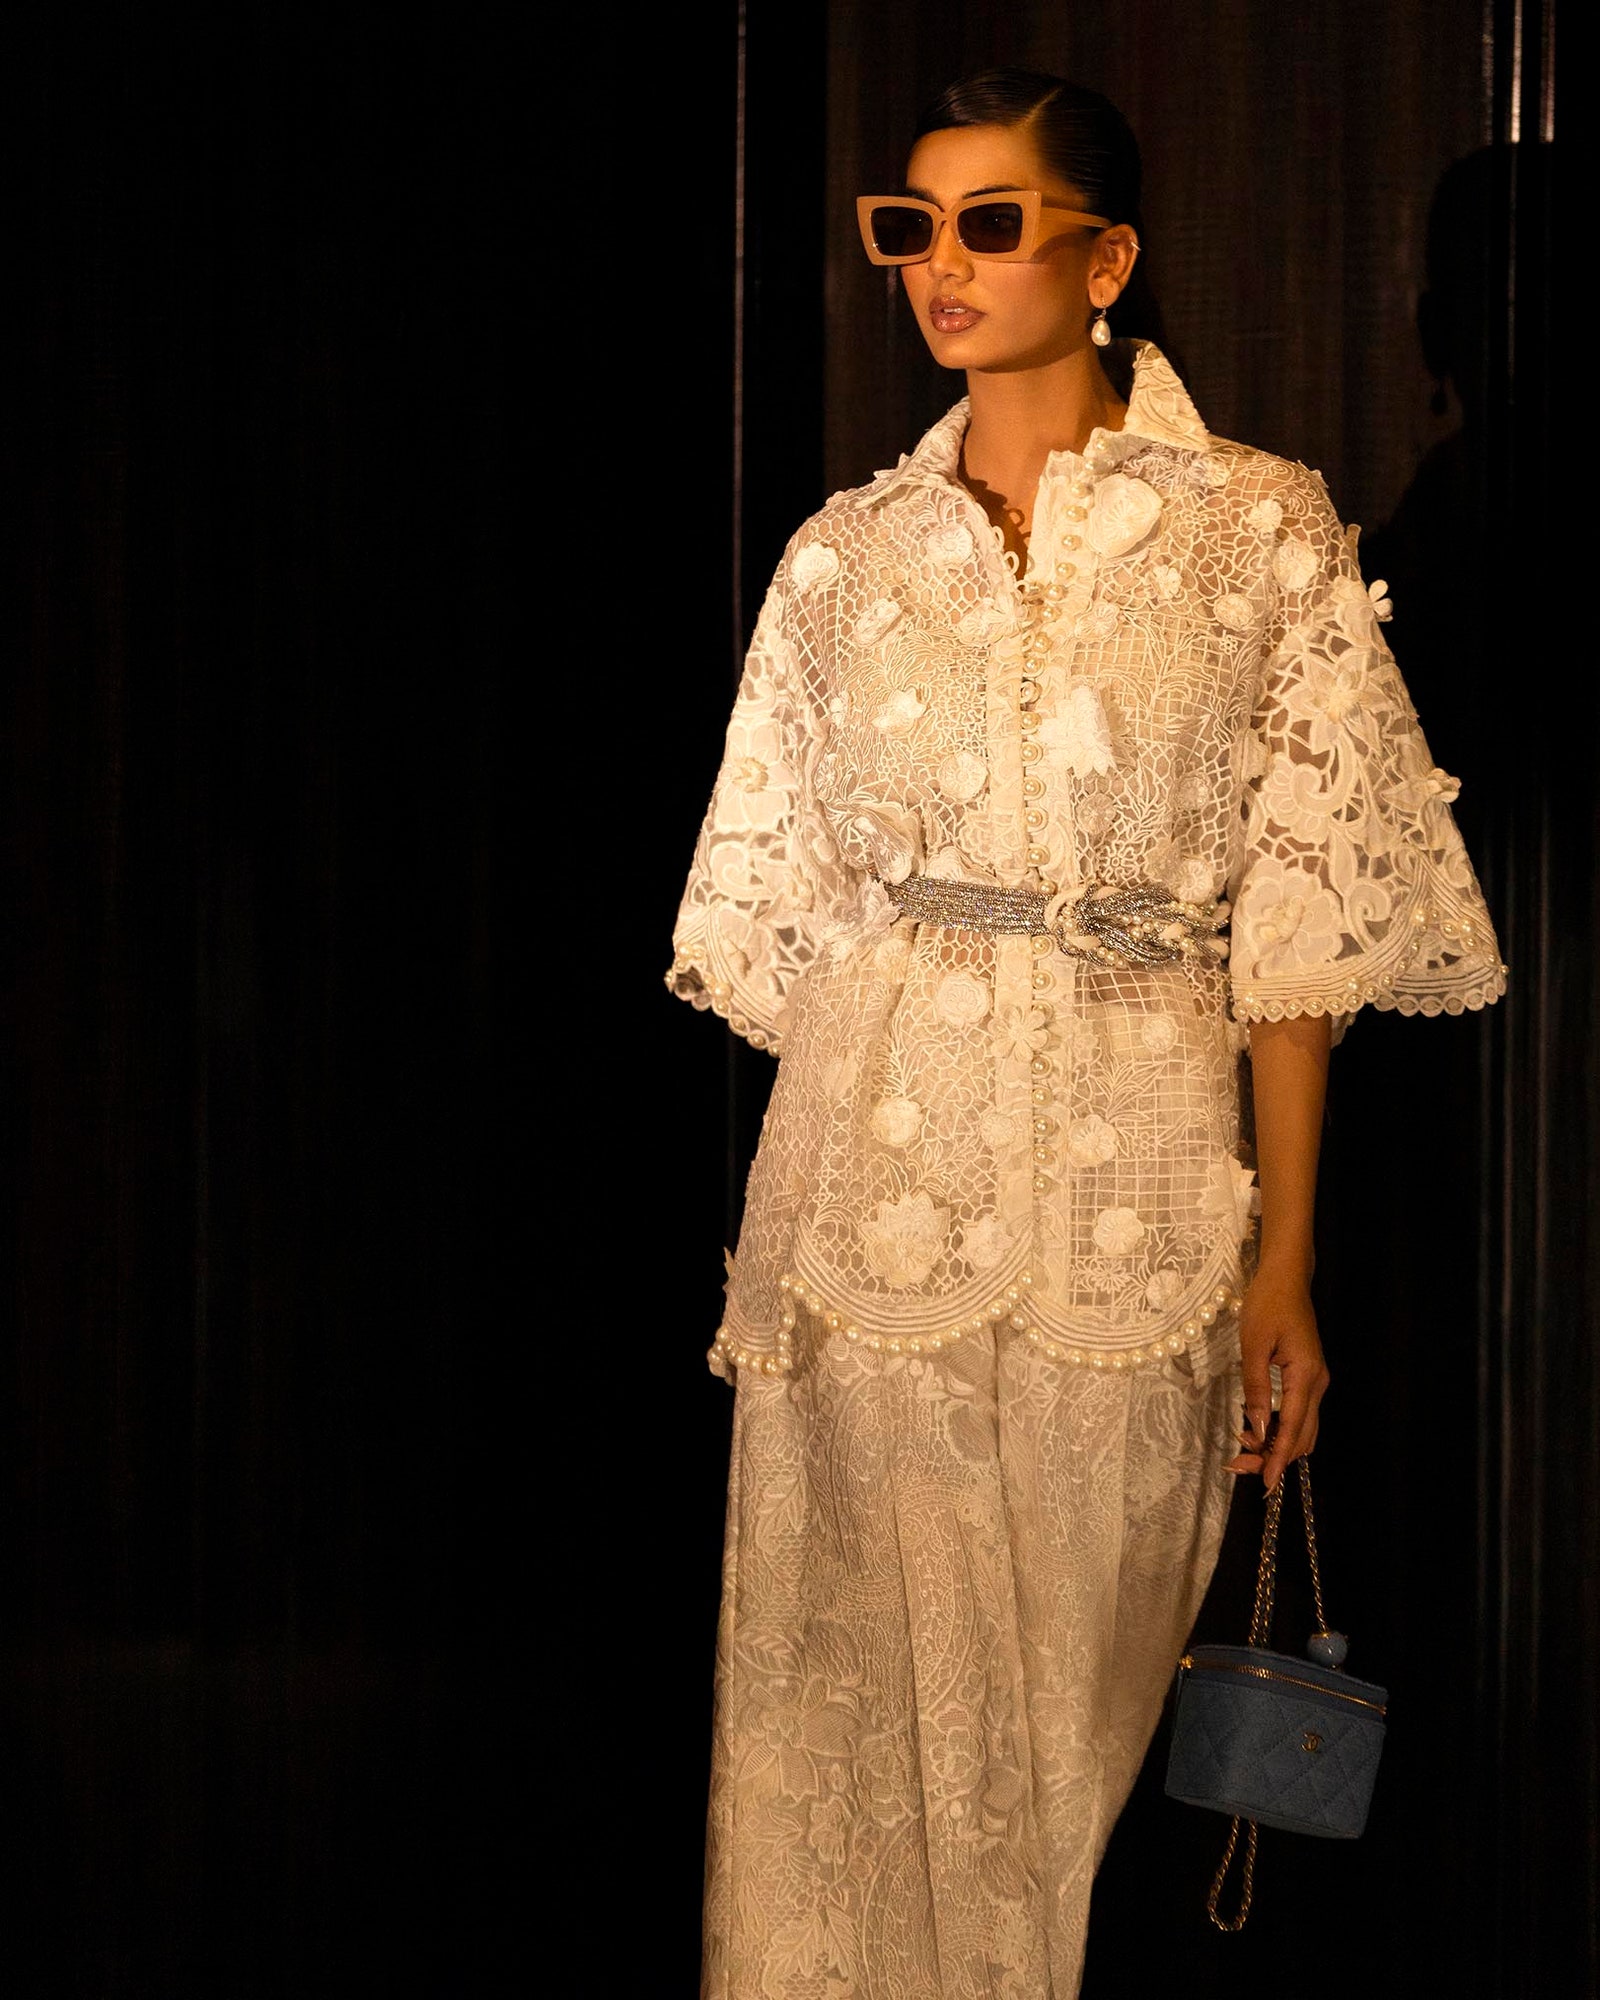
ivory sandal